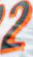
Number: 2